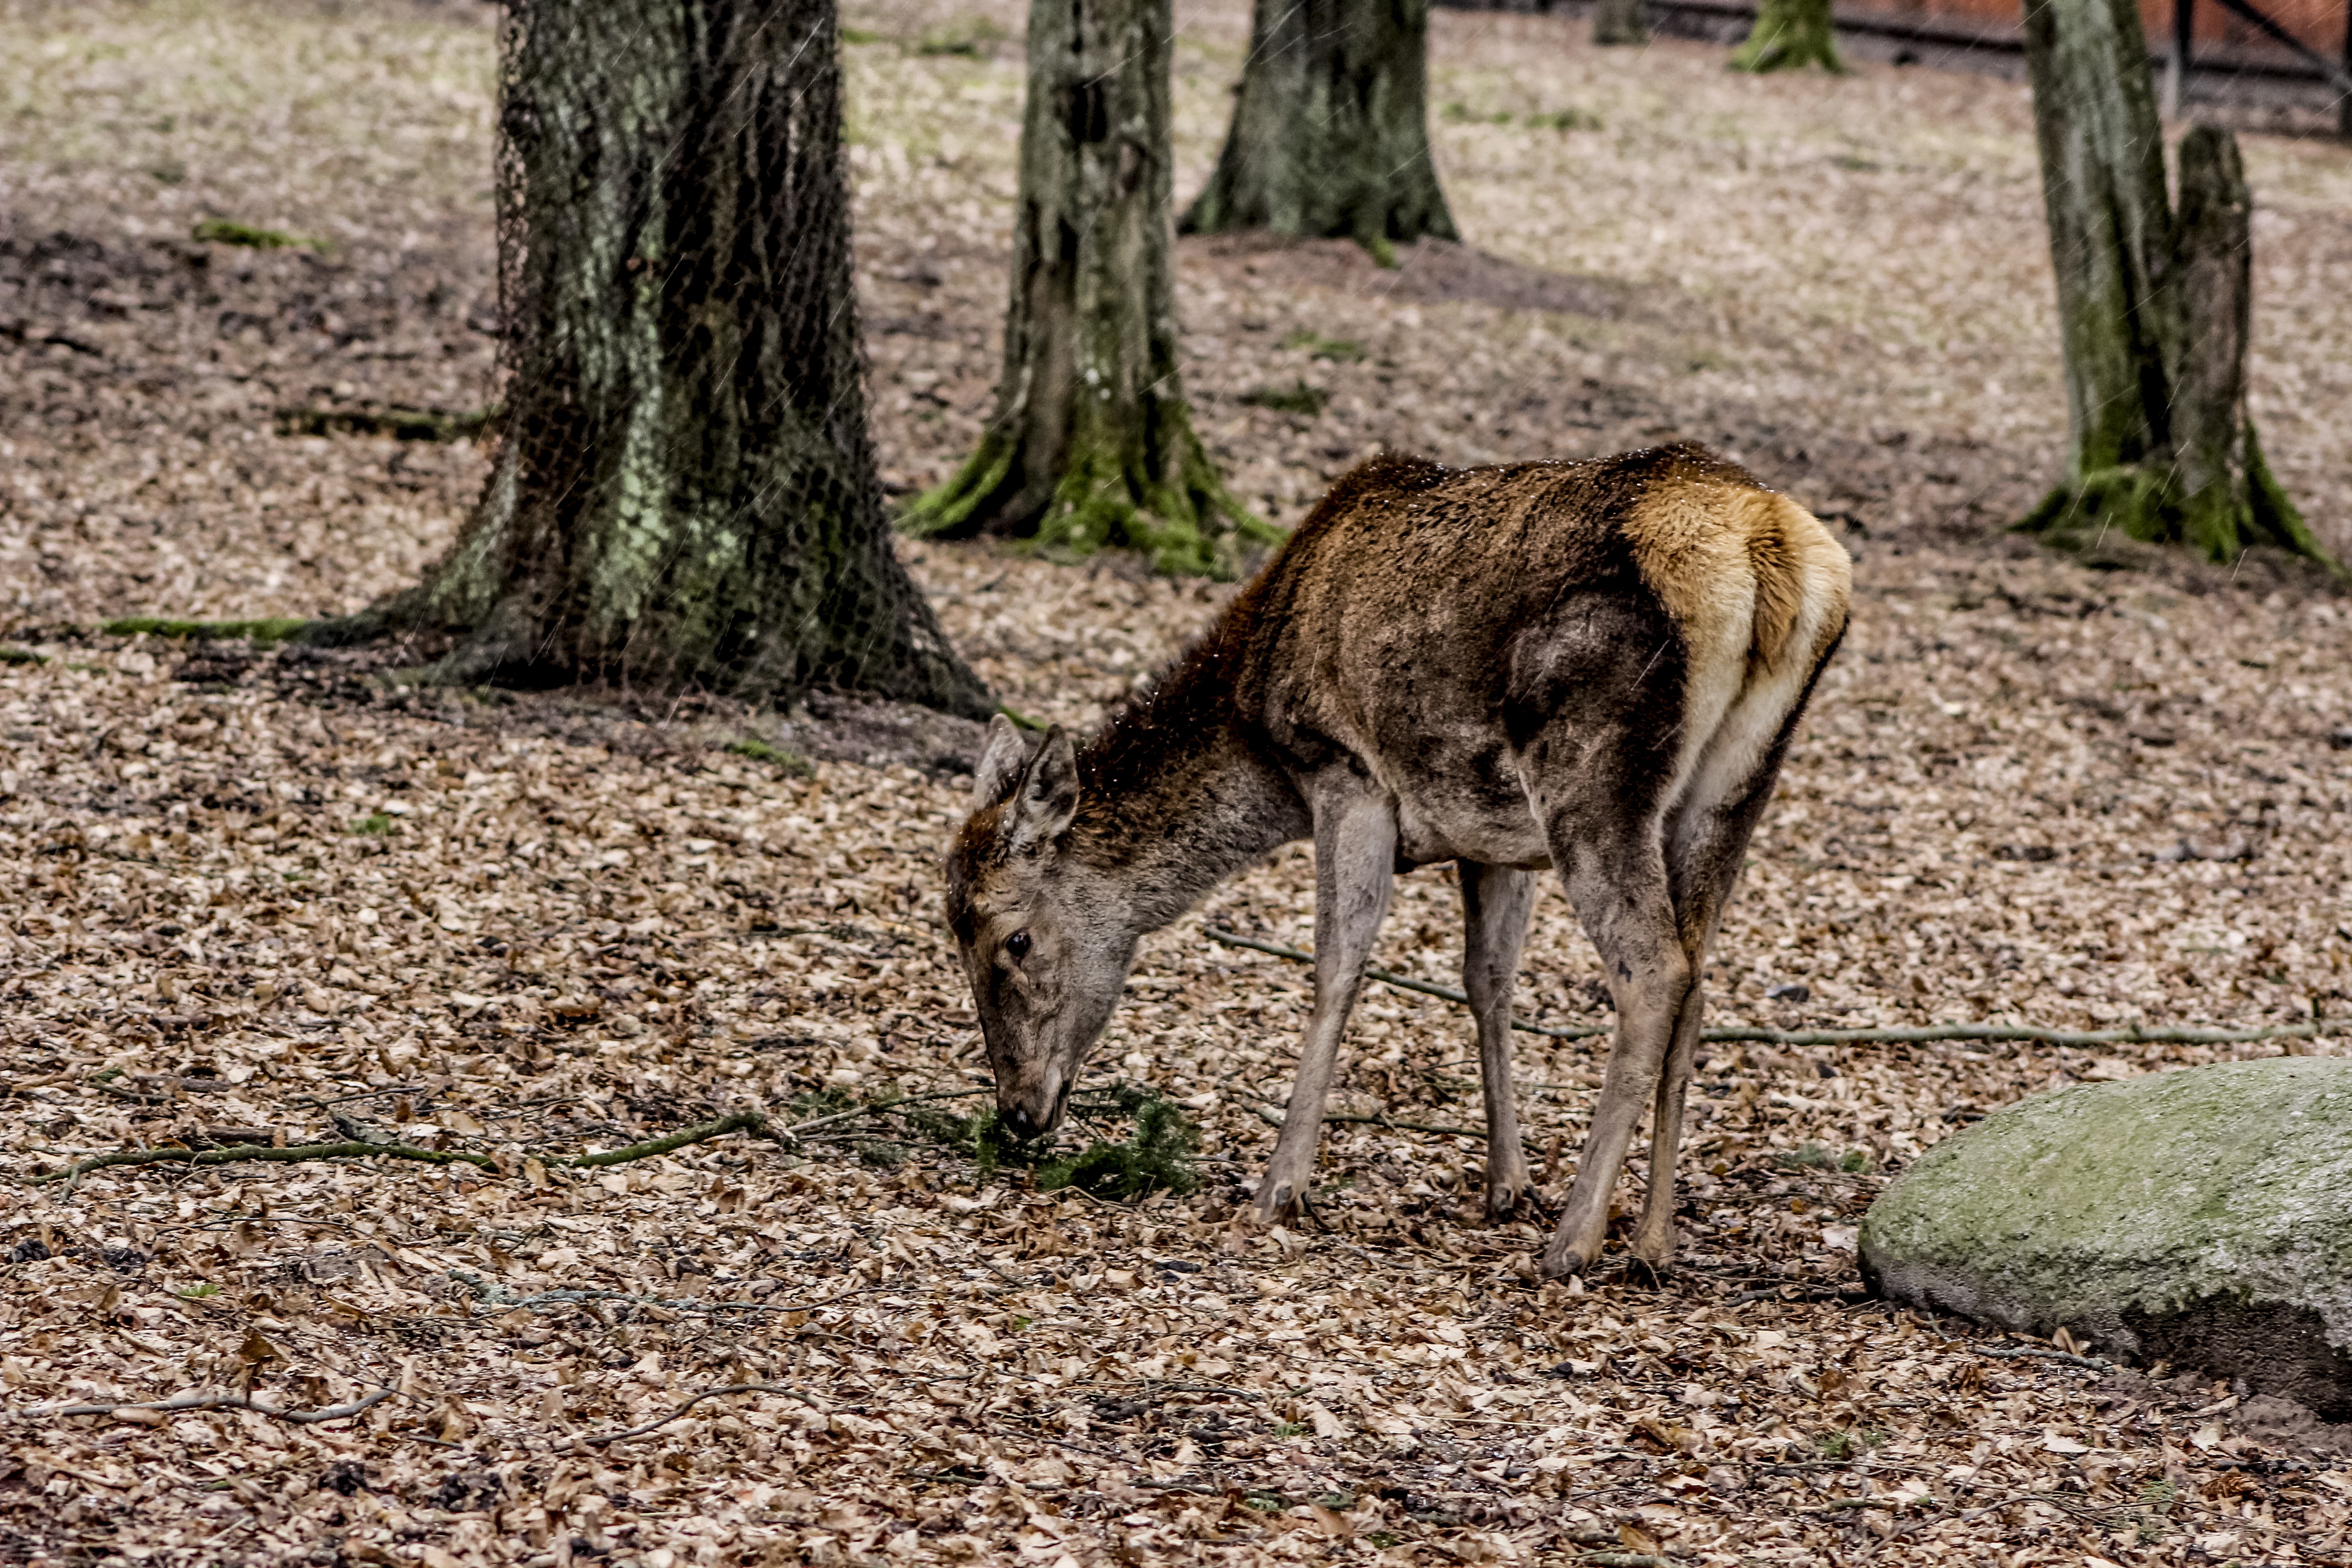
nature, mammal, wildlife, vertebrate, wilderness, fauna, white tailed deer, woodland, zoo